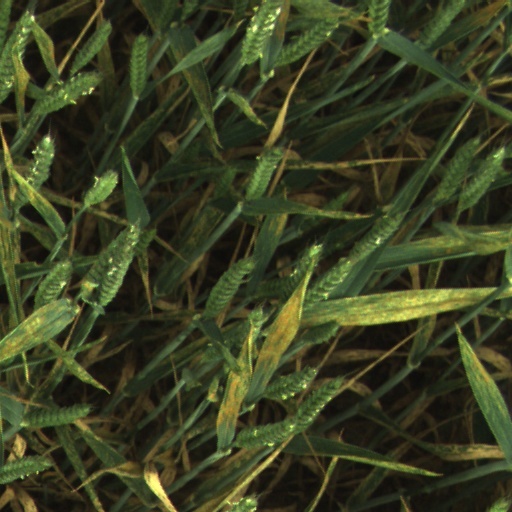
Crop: wheat